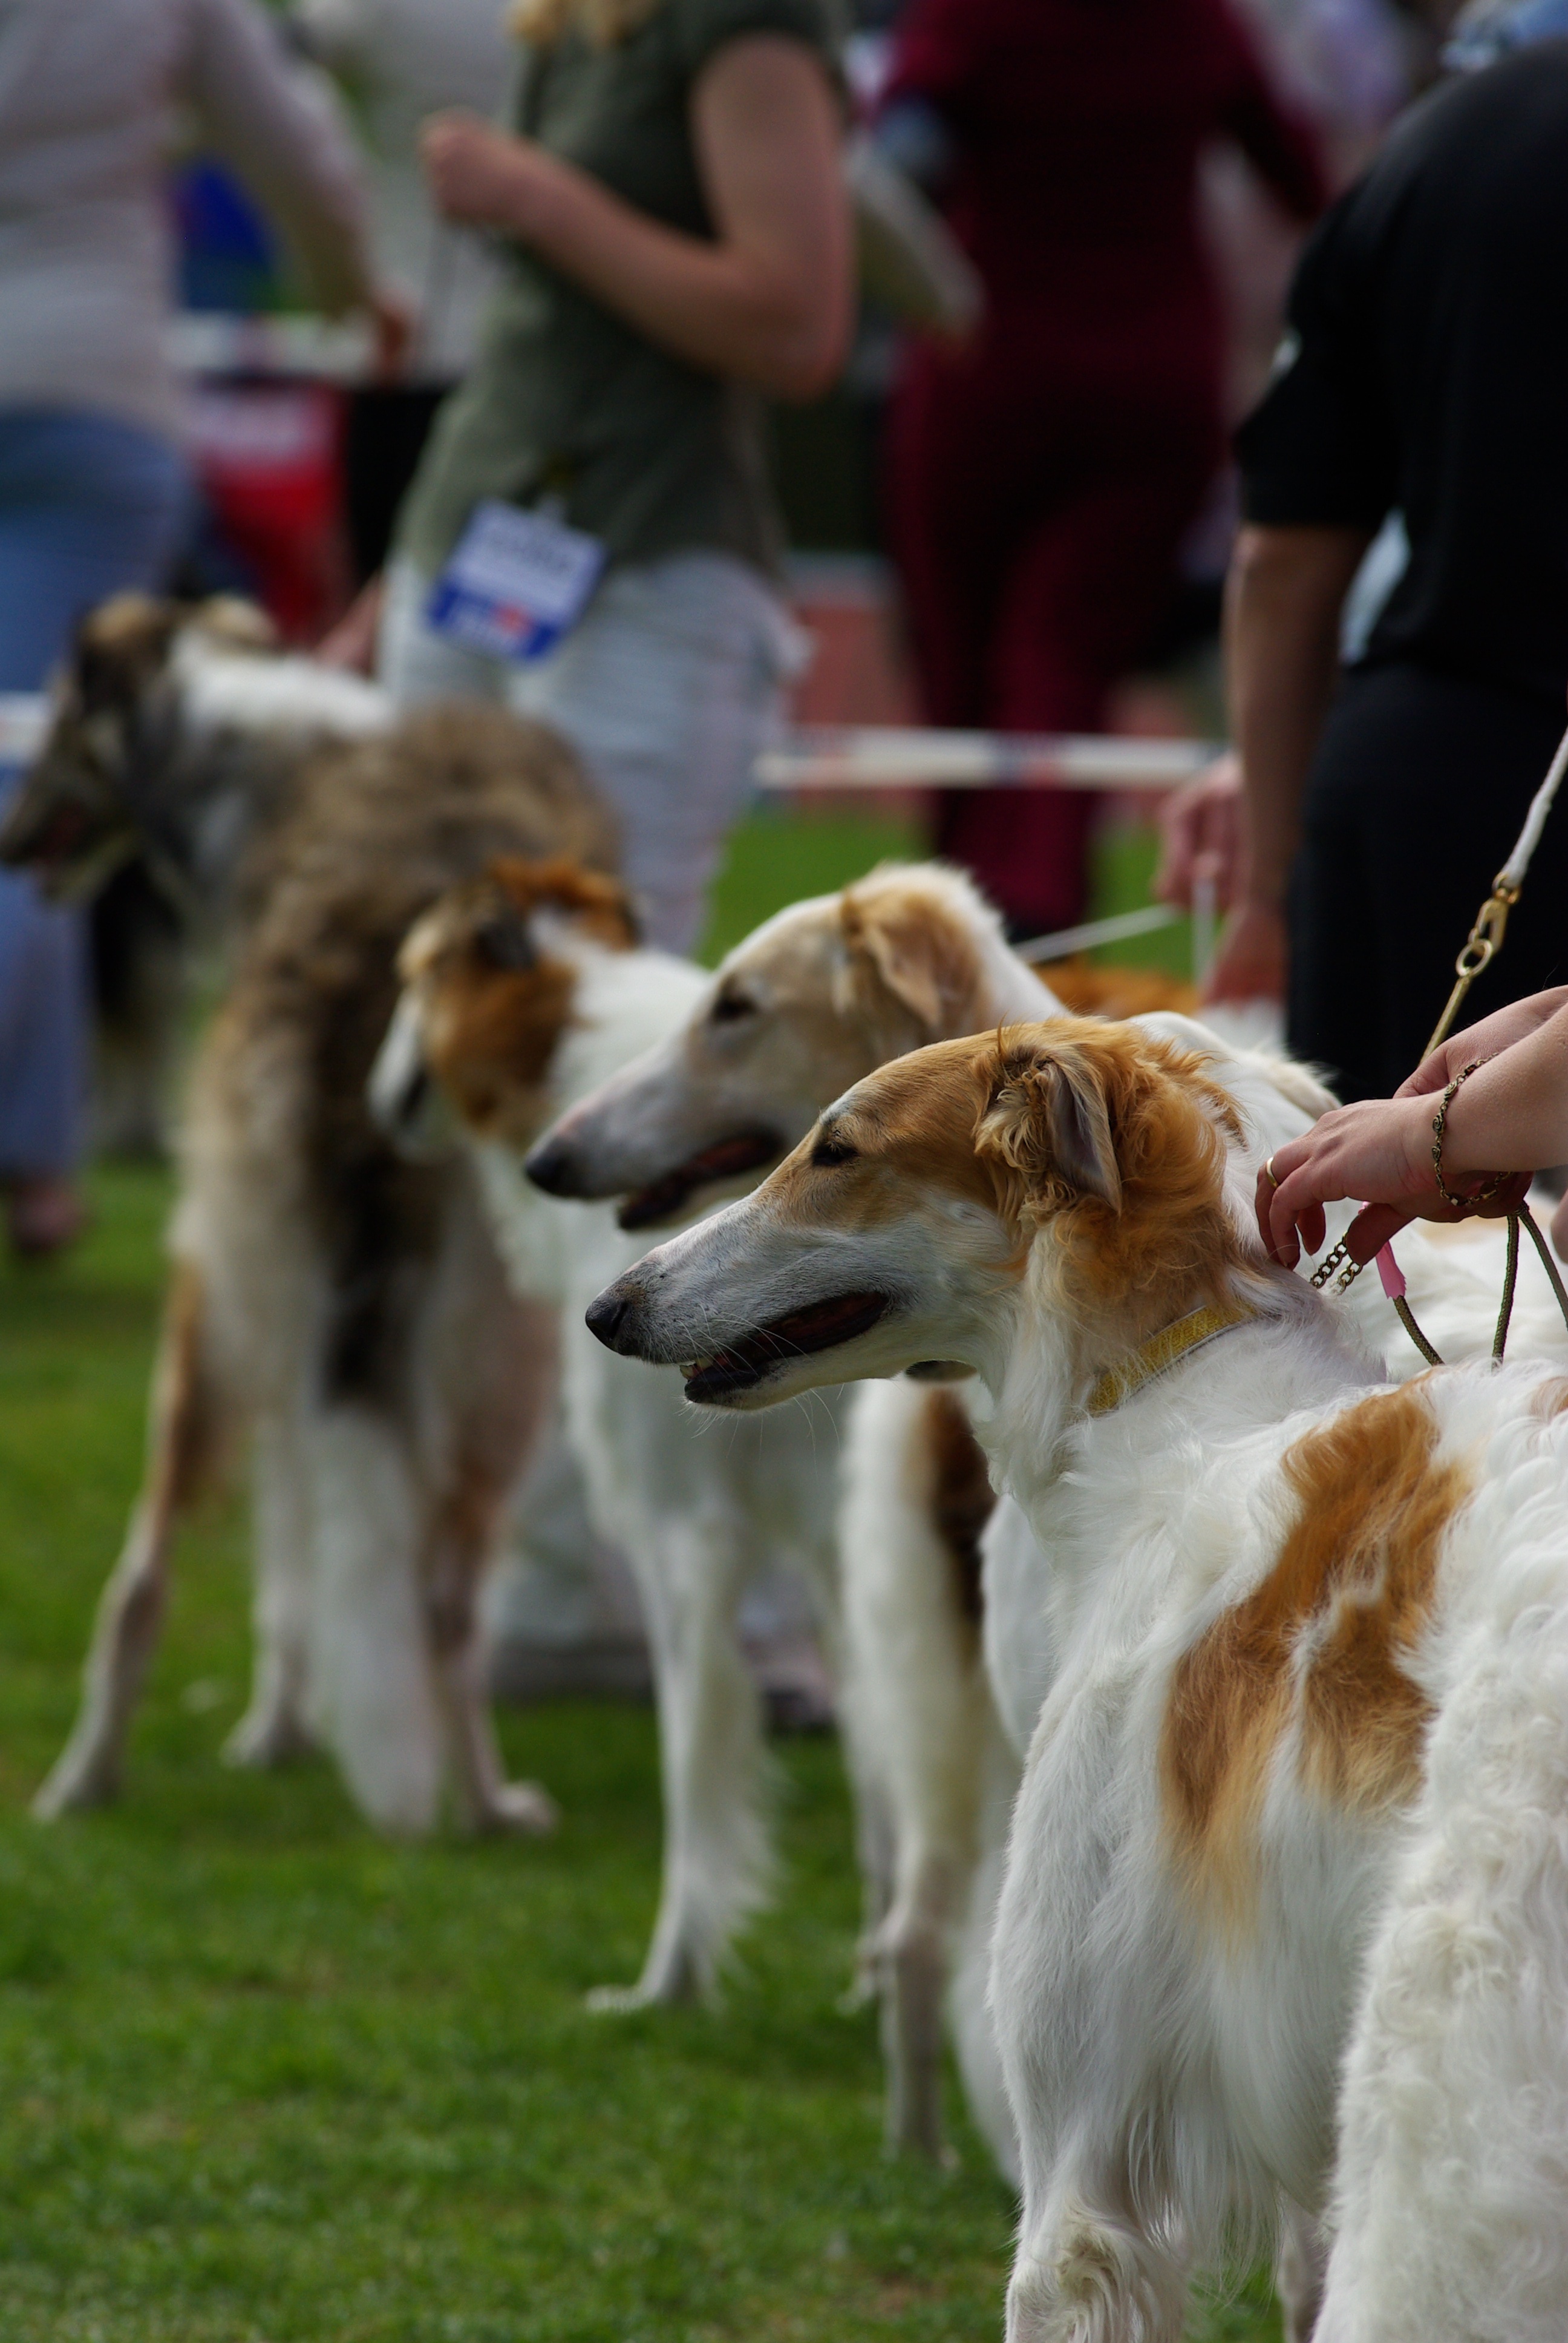
dog, animal, mammal, hound, dogs, sports, vertebrate, saluki, street dog, dog like mammal, animal sports, dog sports, sighthound, conformation show, borzoi, silken windhound, dog show, russian wolfhound